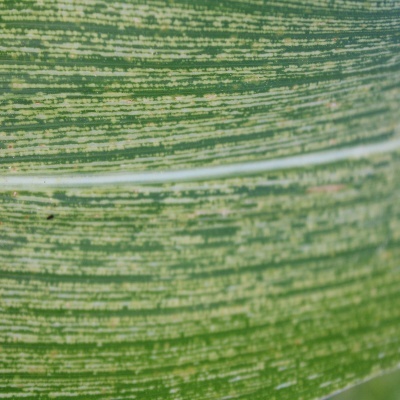
Label: Corn_(Maize)___Maize_Streak_Virus